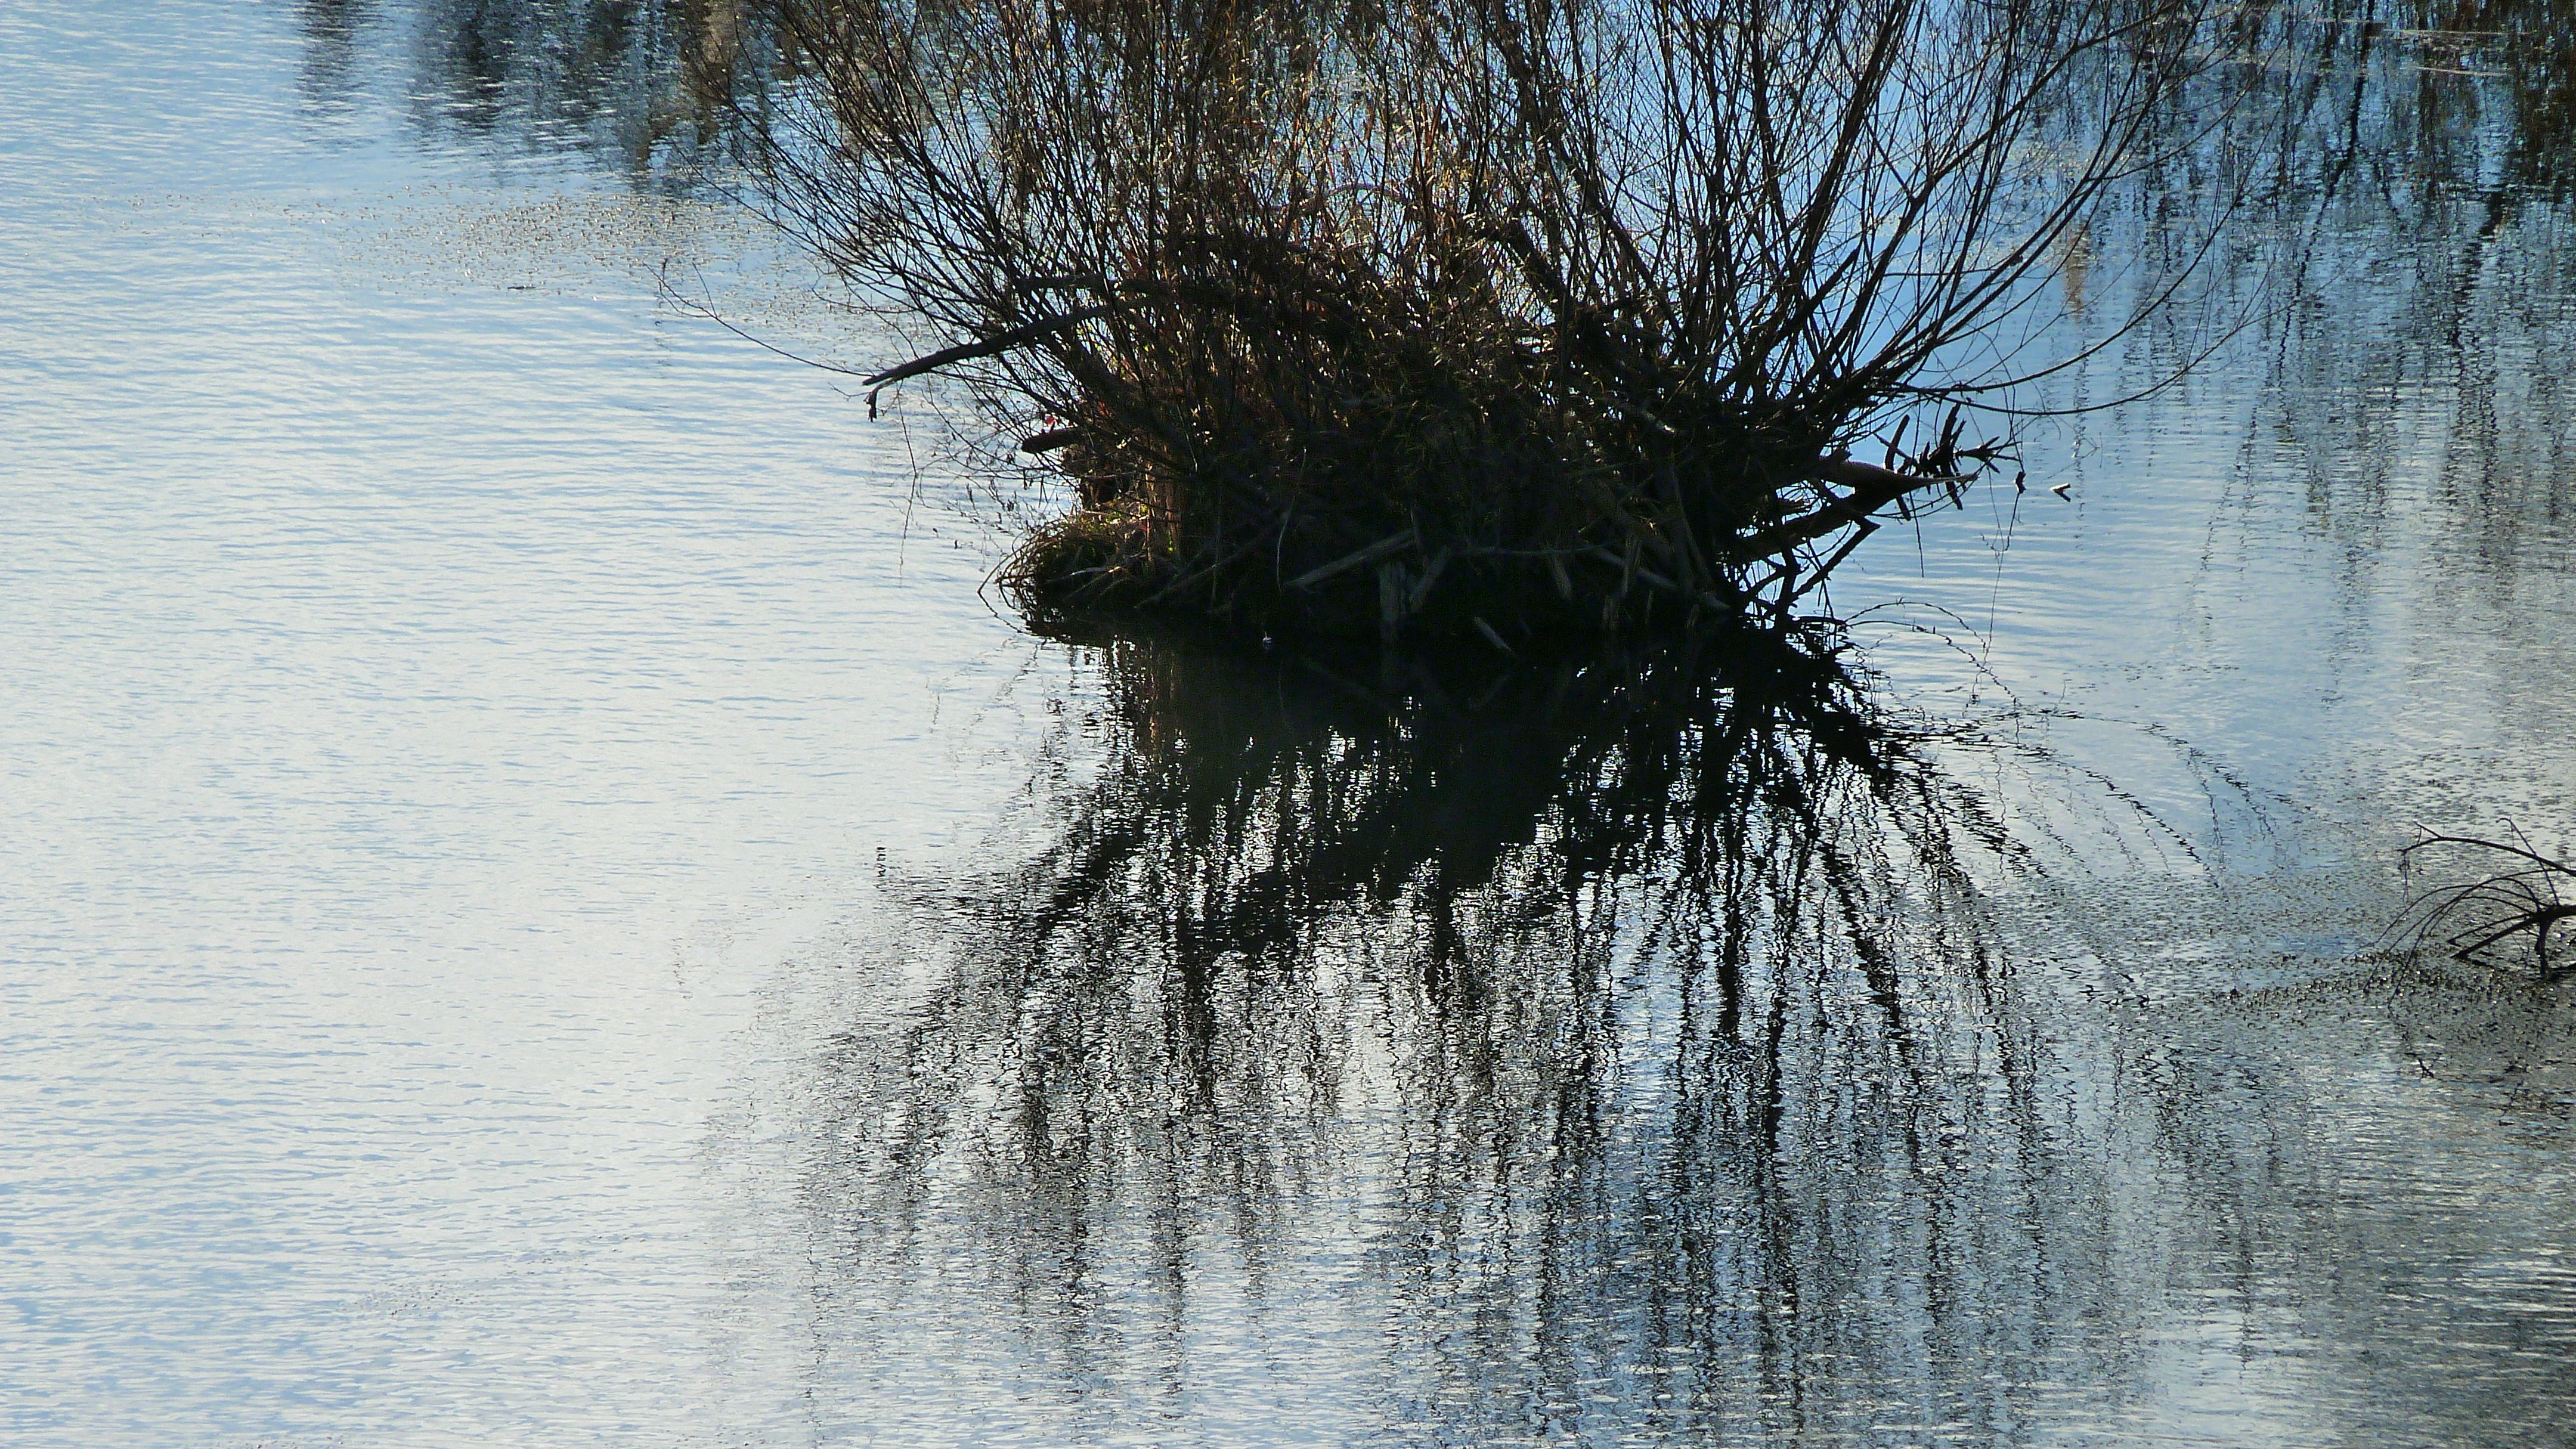
landscape, tree, water, nature, snow, winter, mist, sunlight, morning, wave, lake, frost, river, bush, ice, reflection, weather, contrast, season, waterway, branches, wetland, reflections, habitat, freezing, atmospheric phenomenon, woody plant